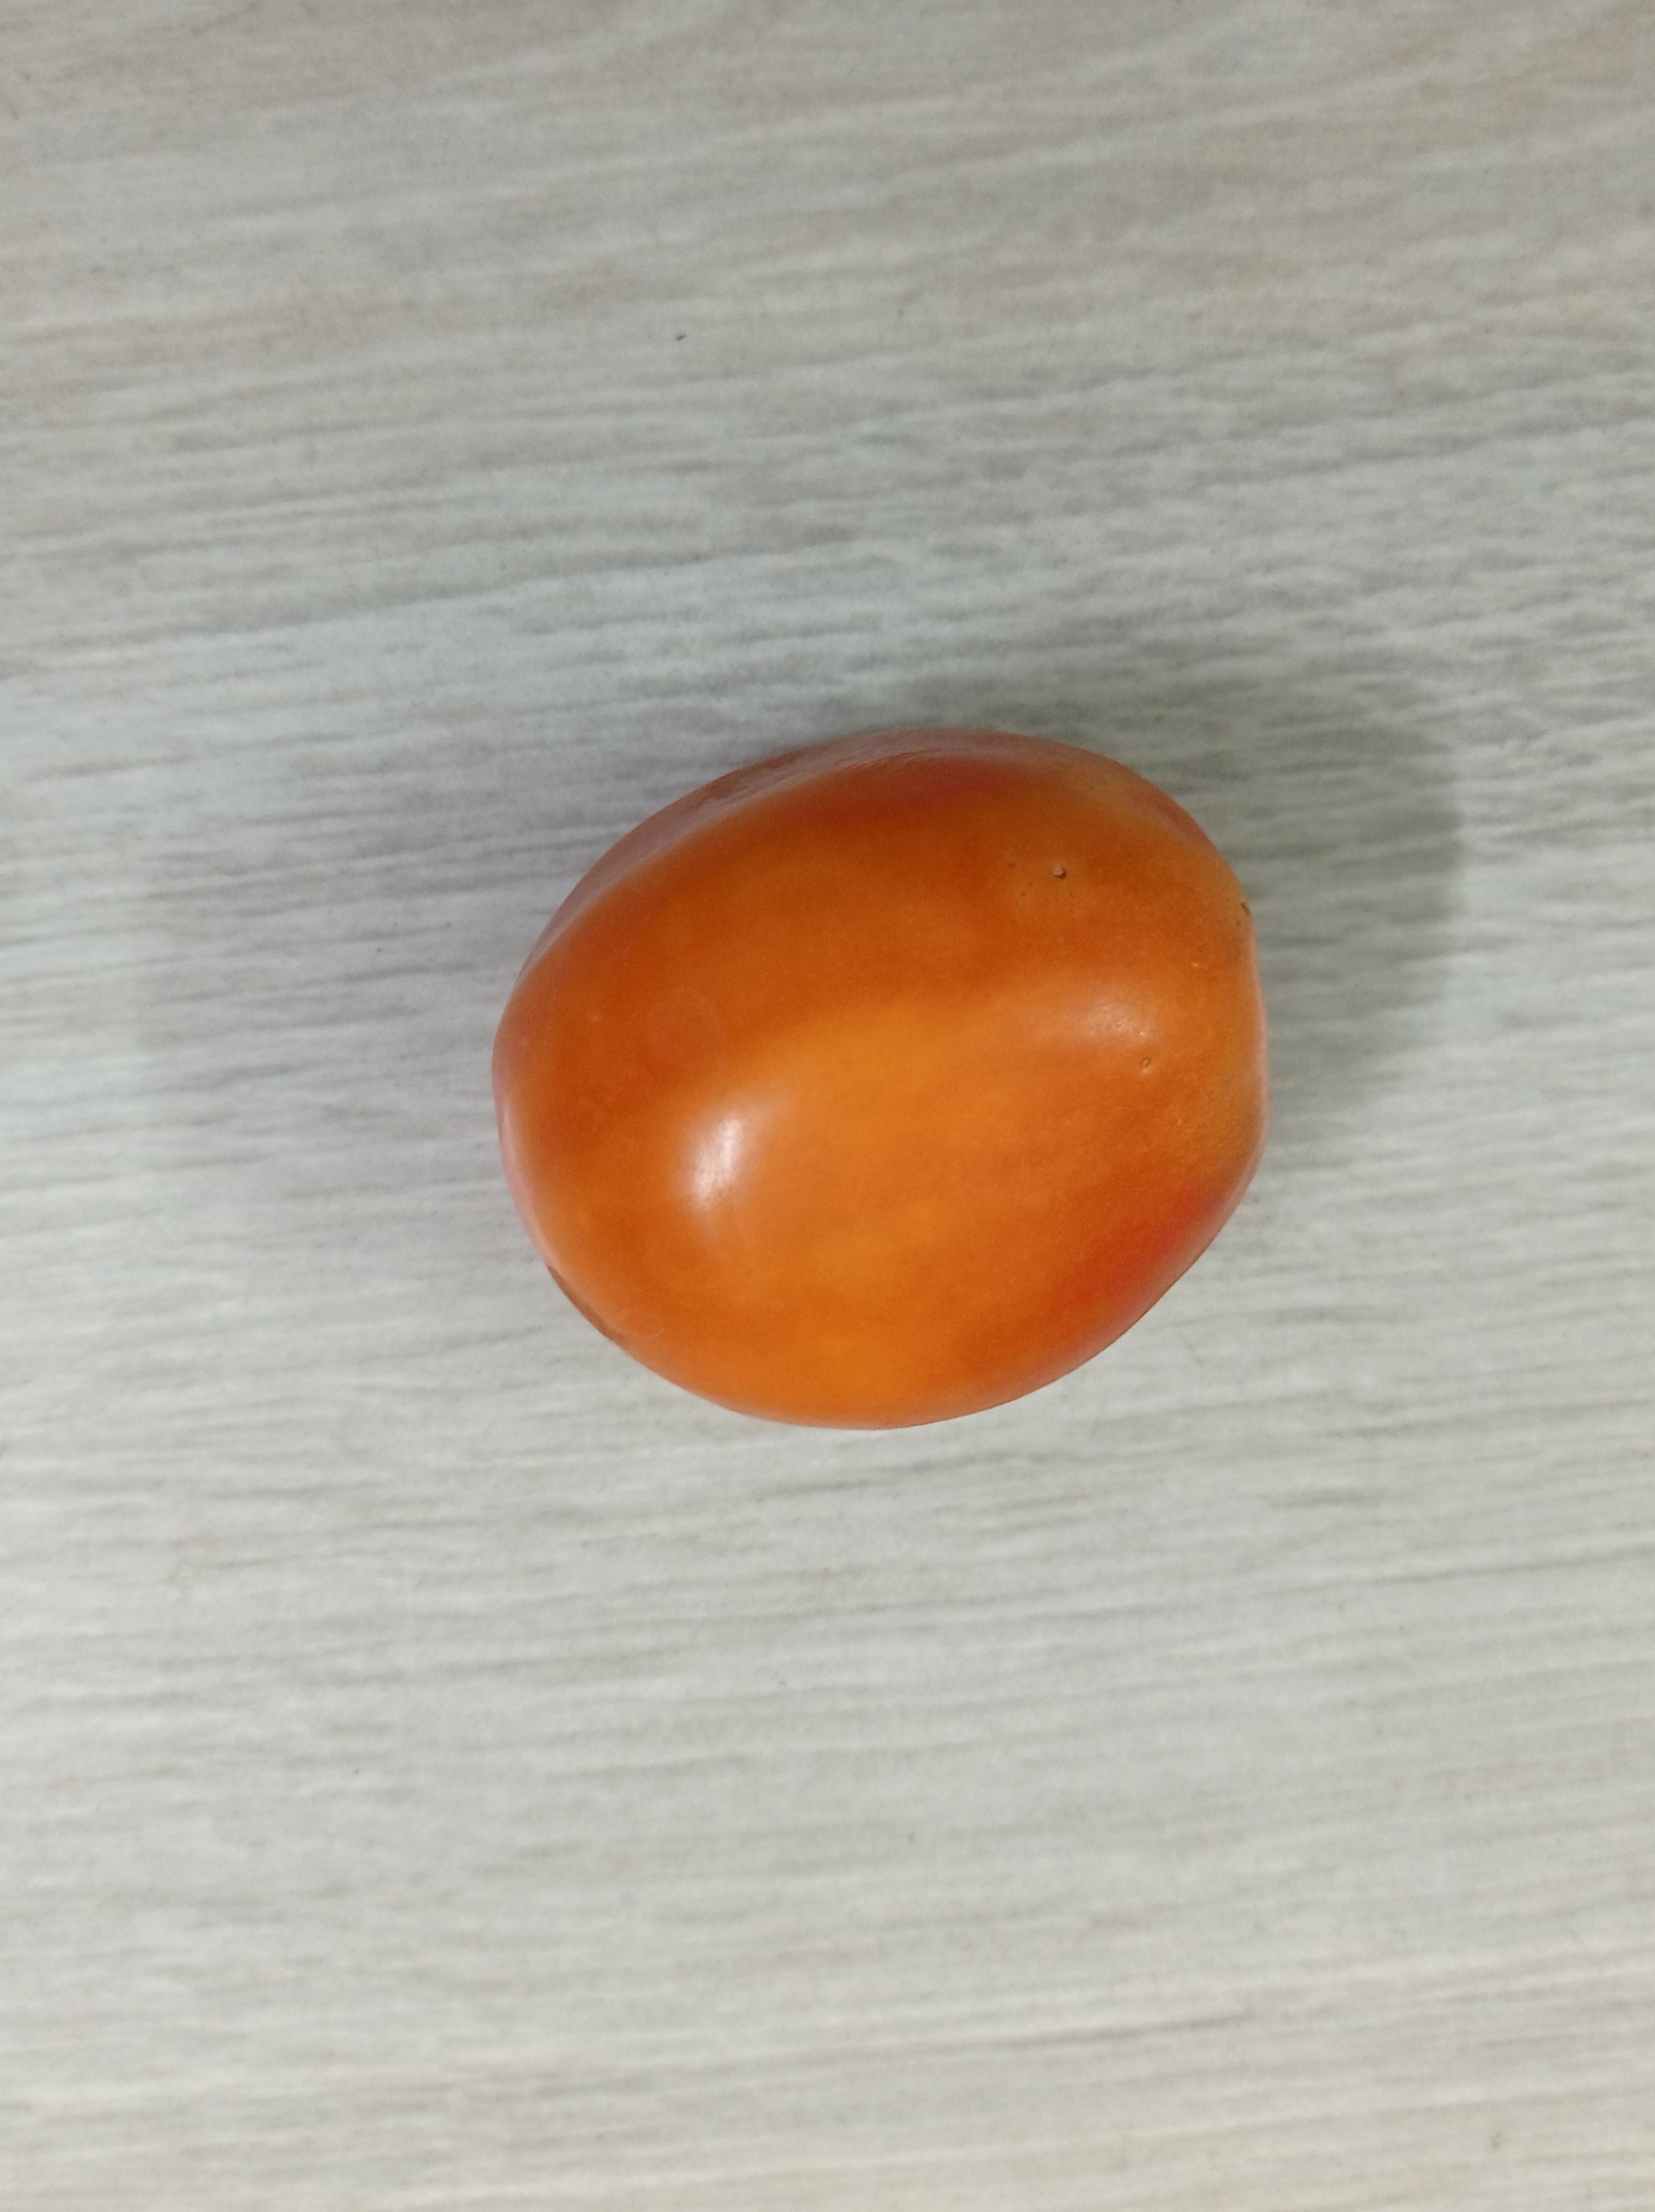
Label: Fresh